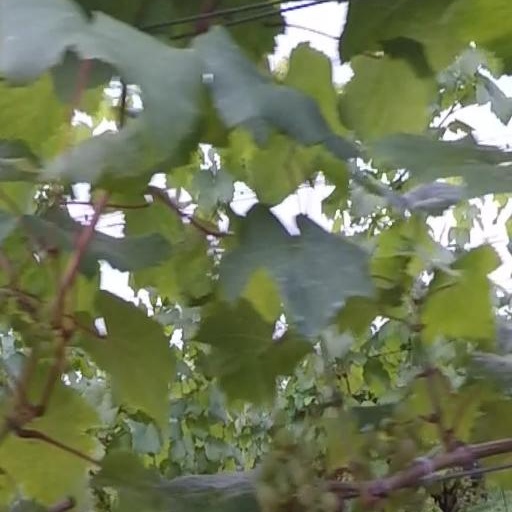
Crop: grape